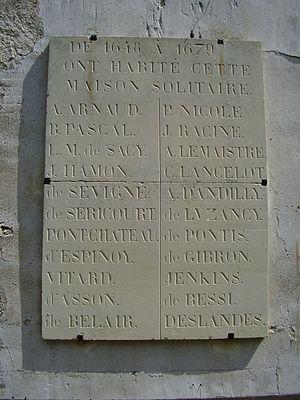
Le site de Port-Royal des Champs est un ensemble constitué des ruines de l’abbaye de Port-Royal, du musée national de Port-Royal des Champs anciennement musée des Granges, et d’un domaine forestier et paysager.
Jean Hamon, né à Cherbourg le 2 janvier 1618 et mort à Paris le 22 février 1687, est un médecin français.